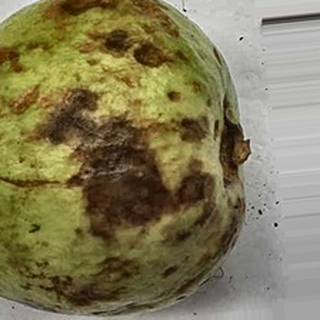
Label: guava_anthracnose